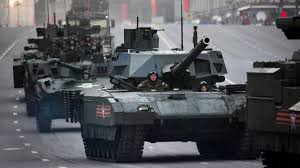
Label: T-14